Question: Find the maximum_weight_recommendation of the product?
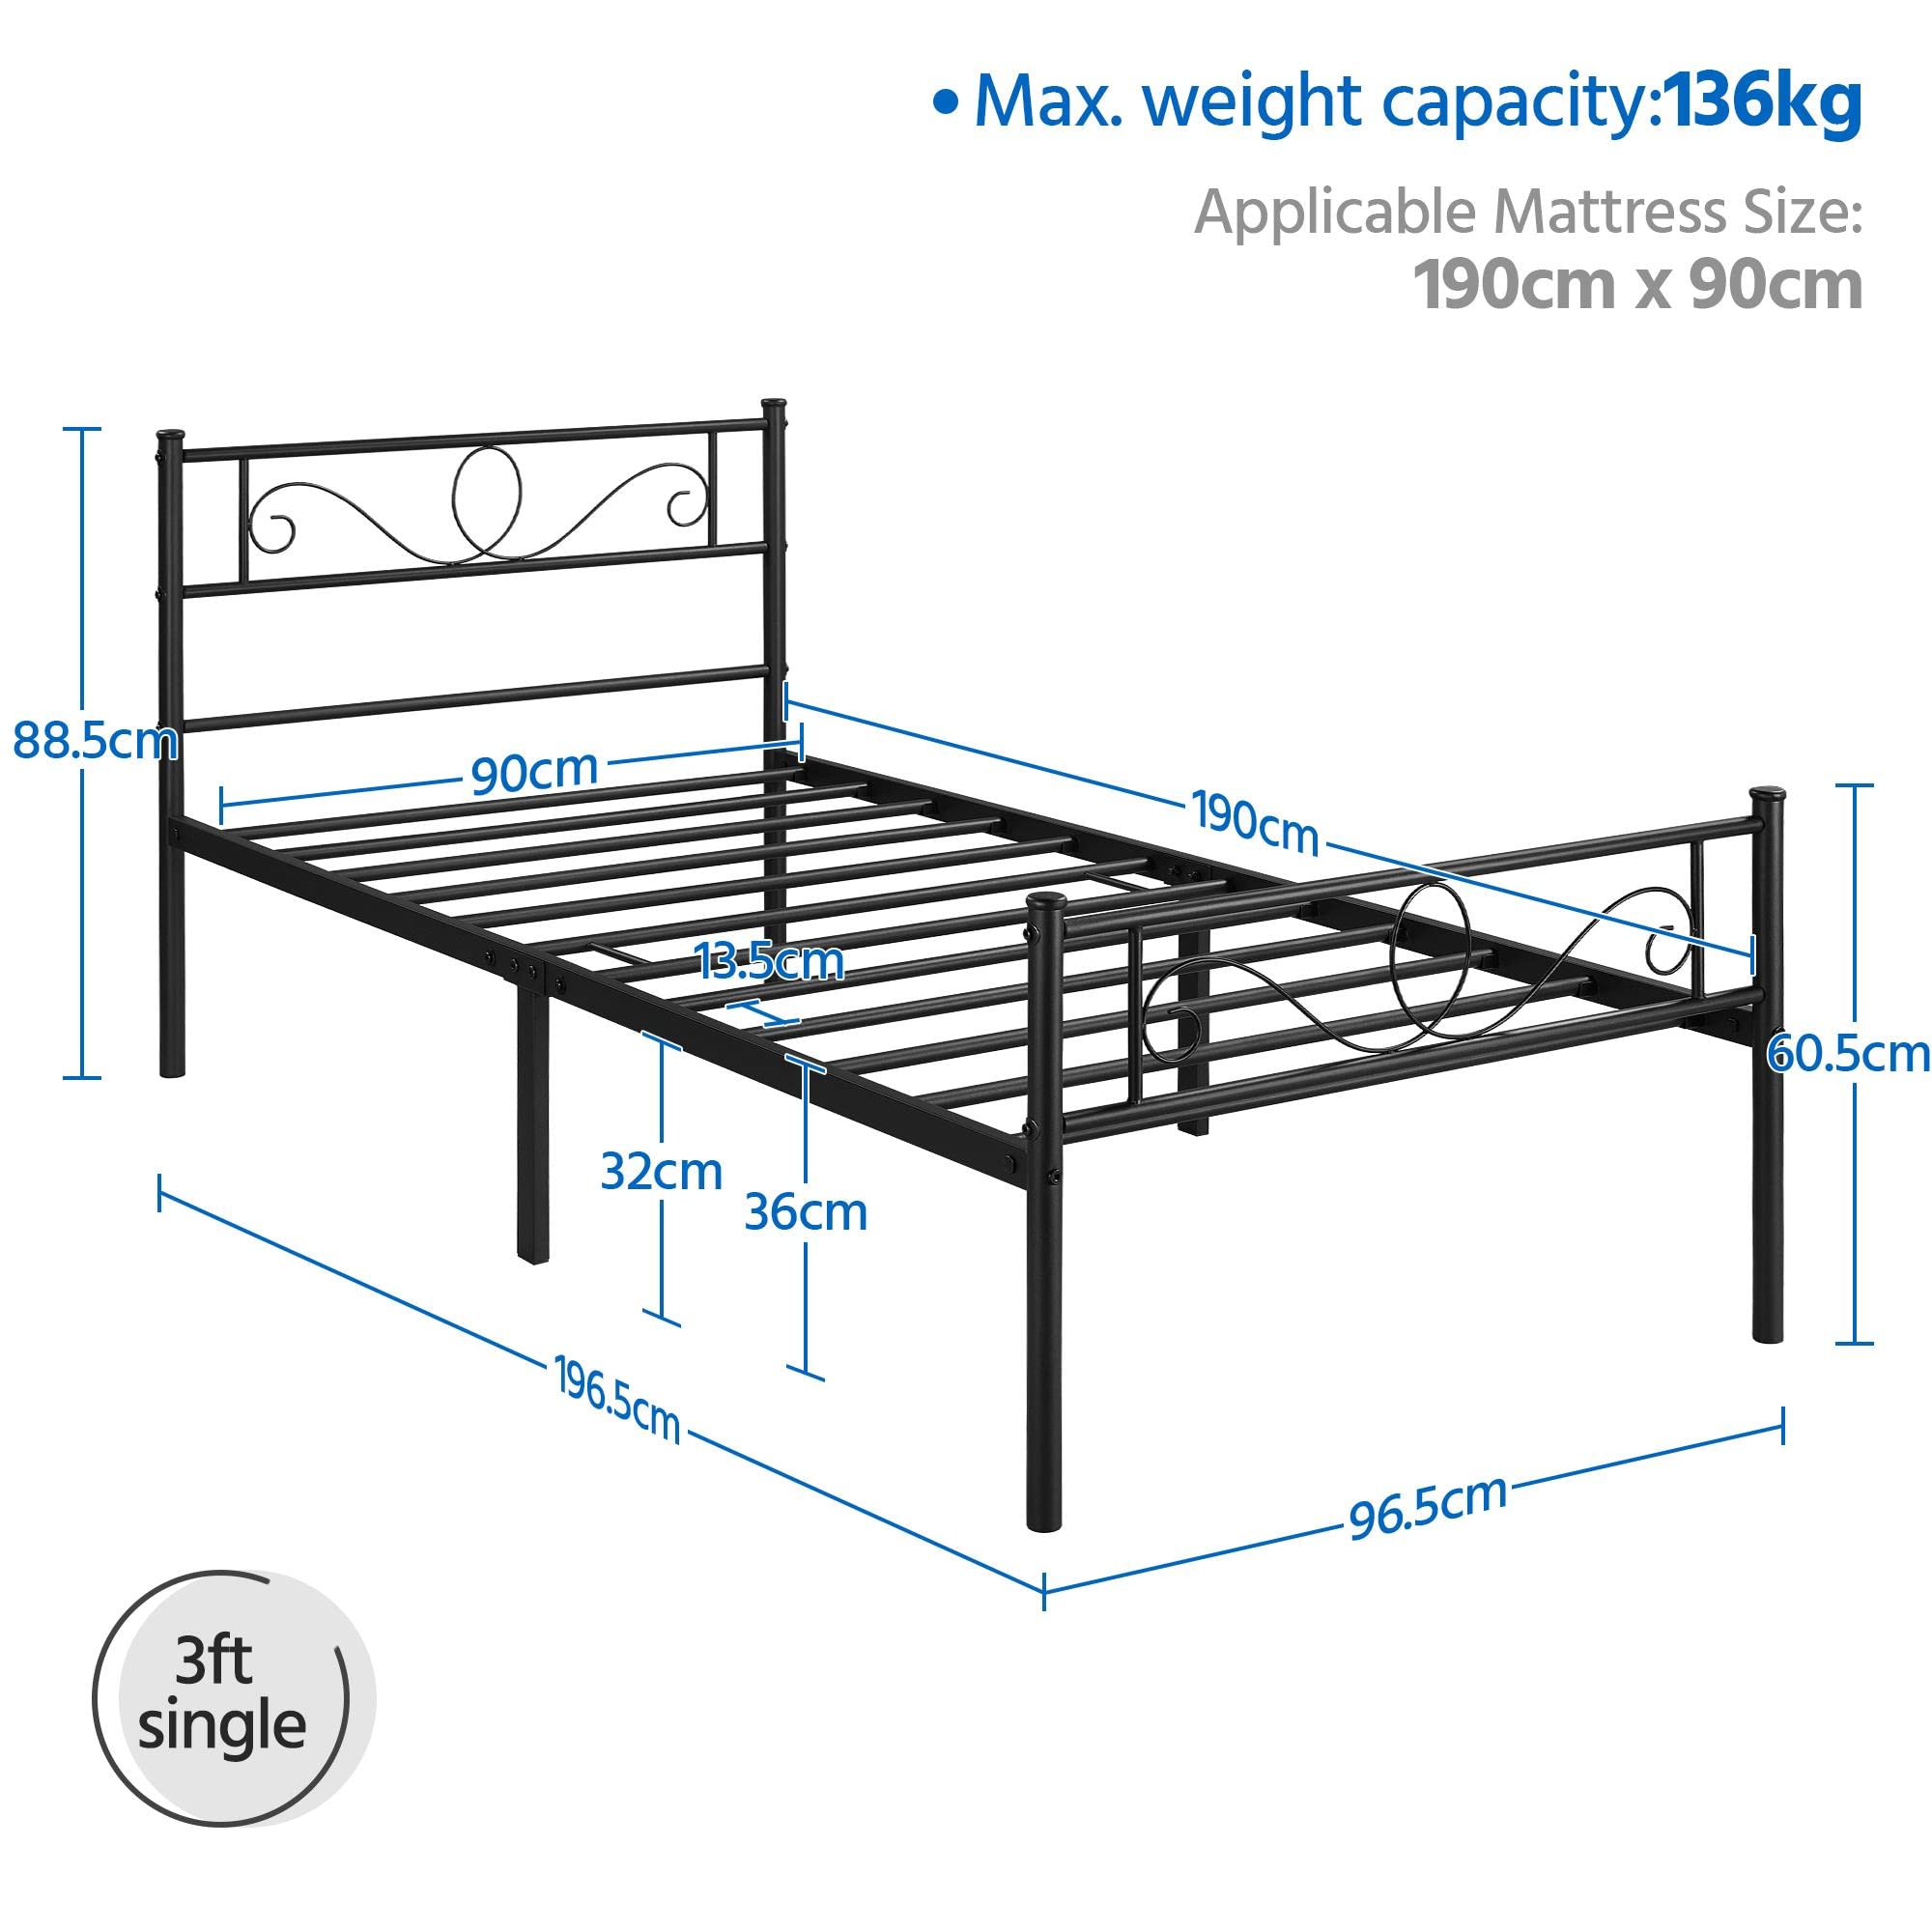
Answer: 136 kilogram